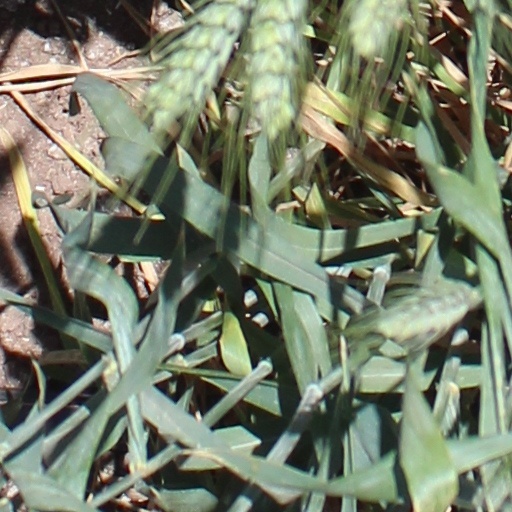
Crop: wheat